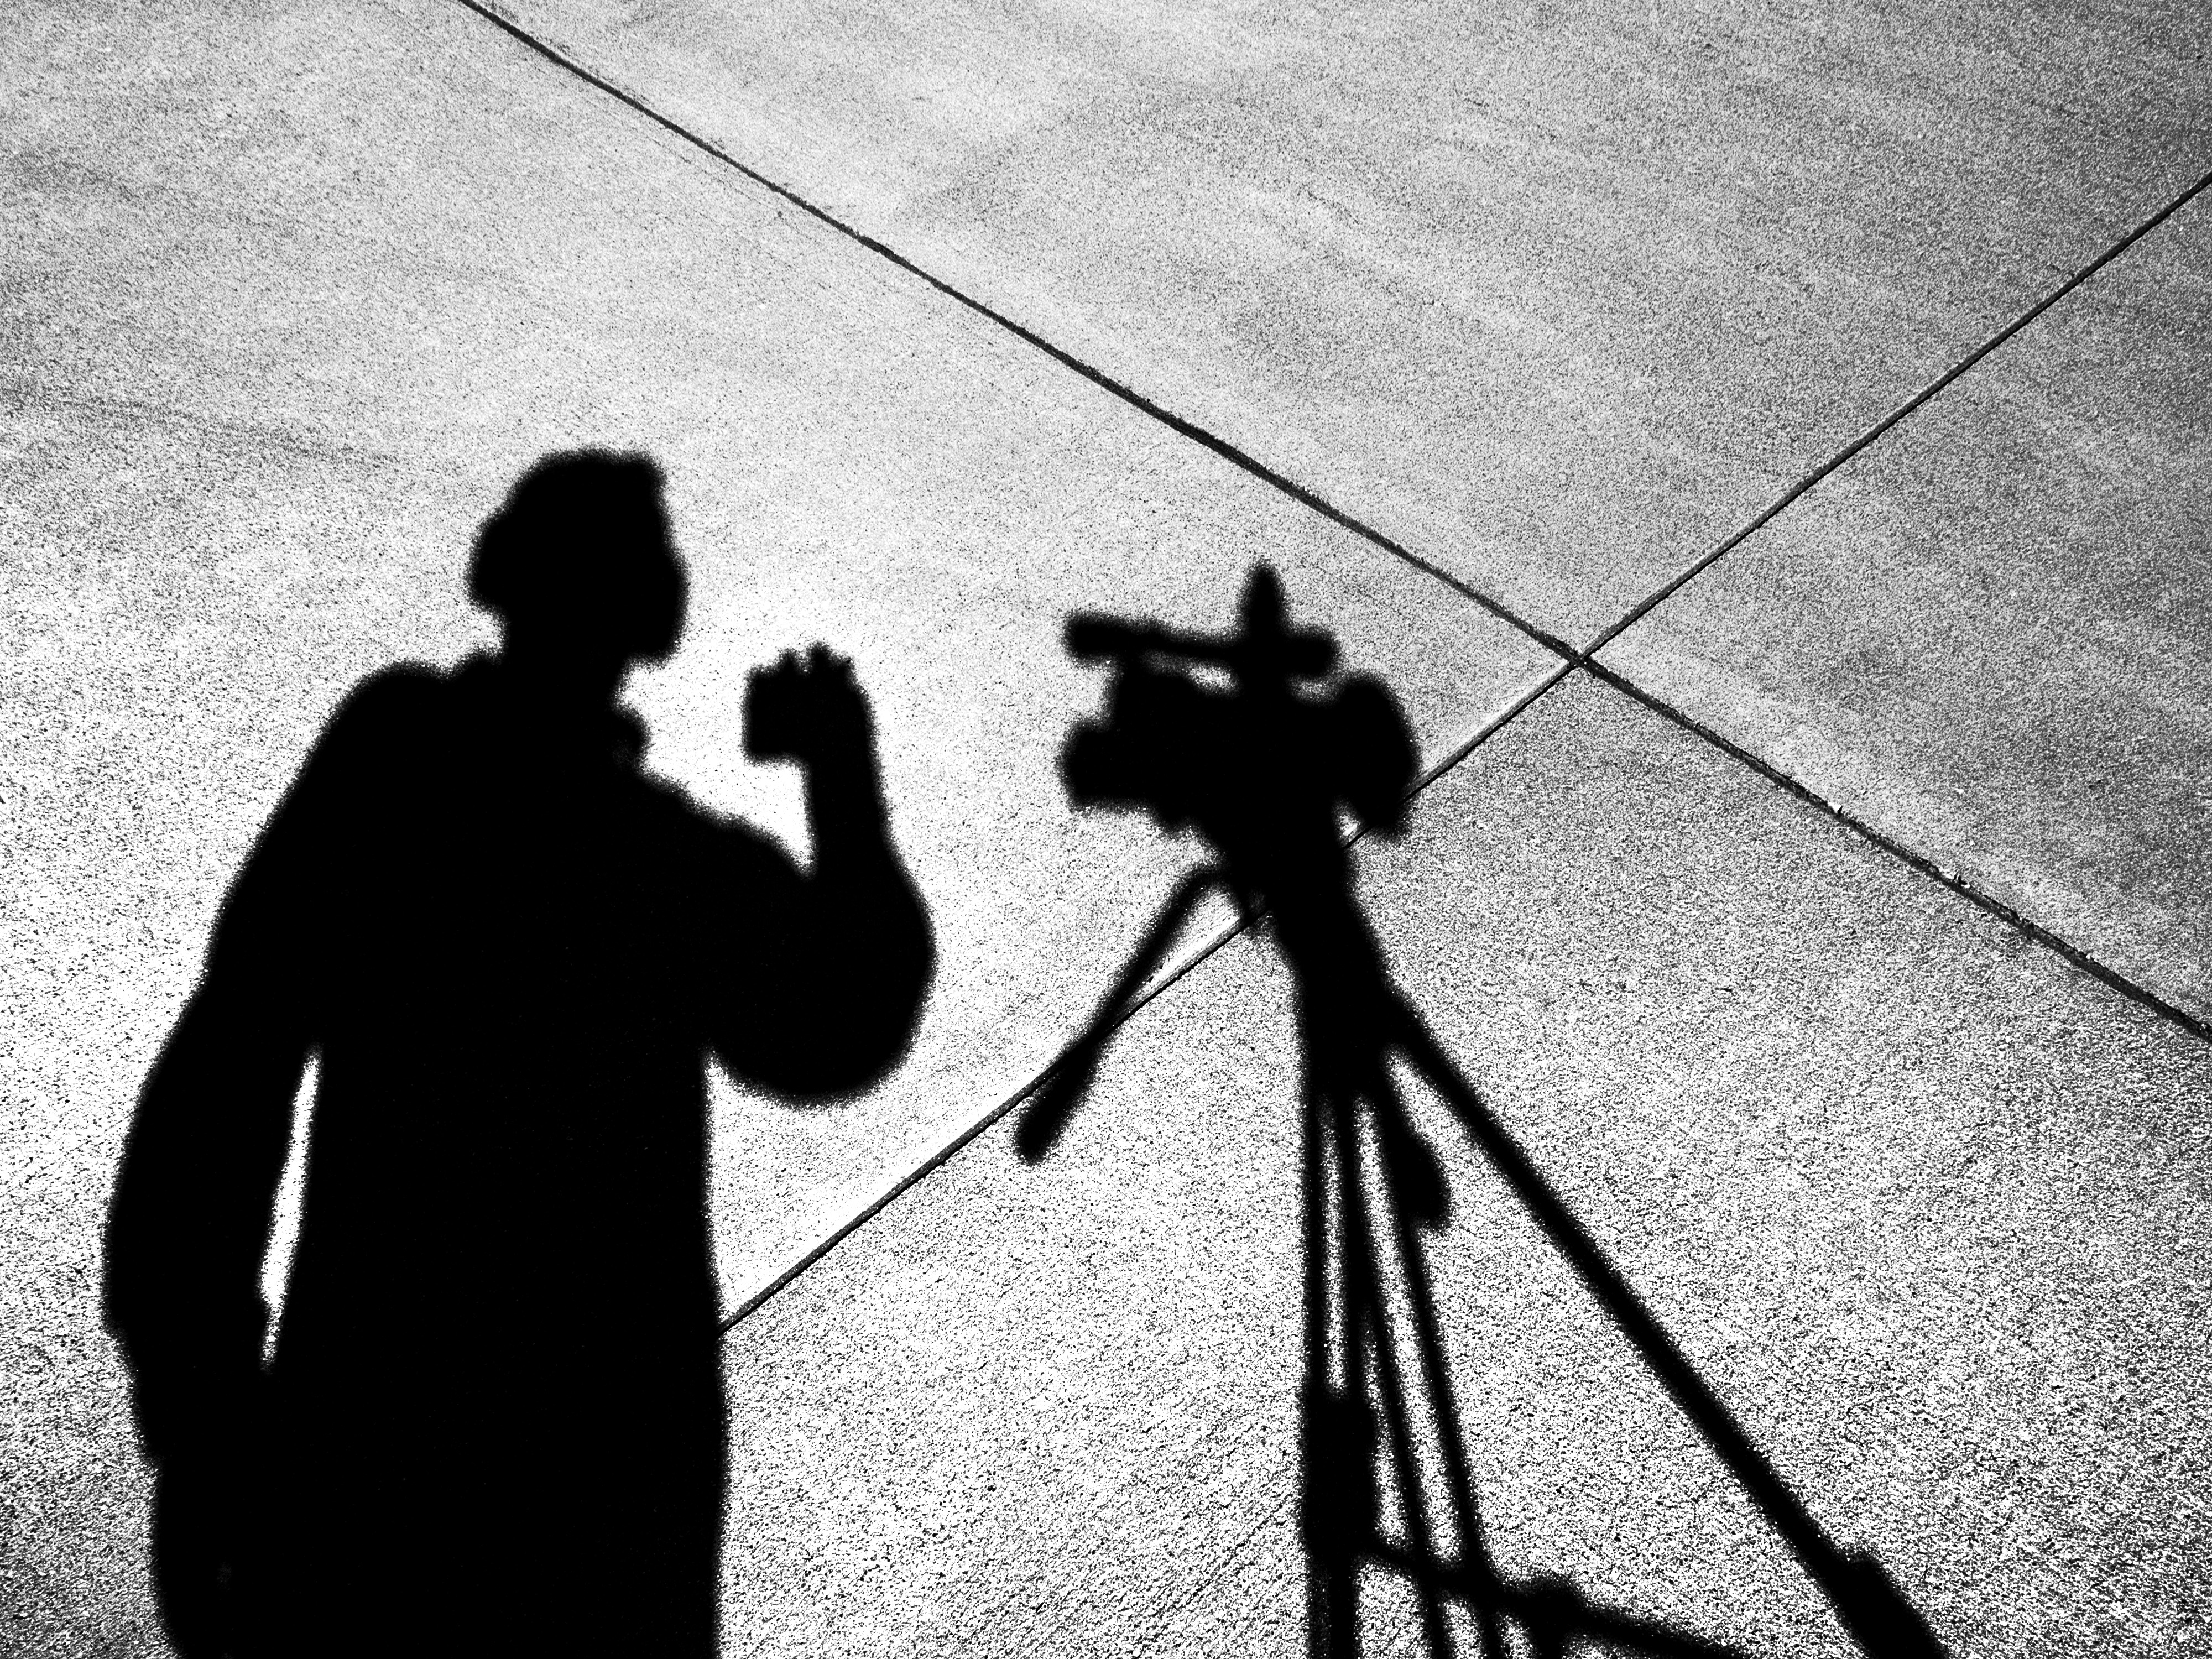
silhouette, black and white, white, camera, photography, line, shadow, black, monochrome, bw, headphones, tripod, selfie, photograph, monochrome photography, camera accessory